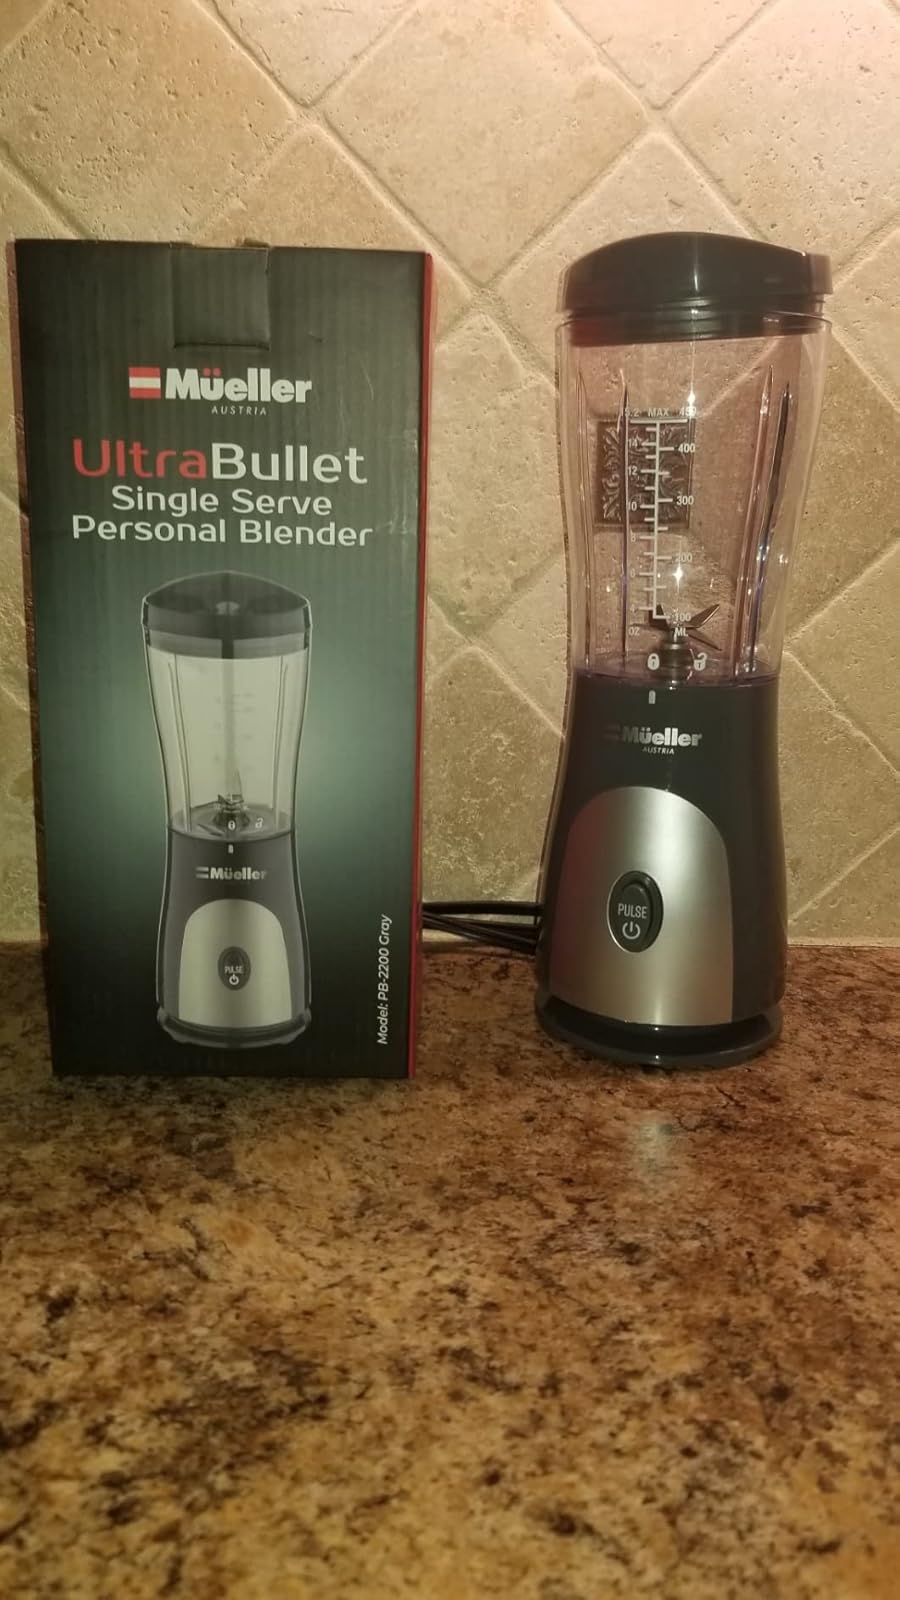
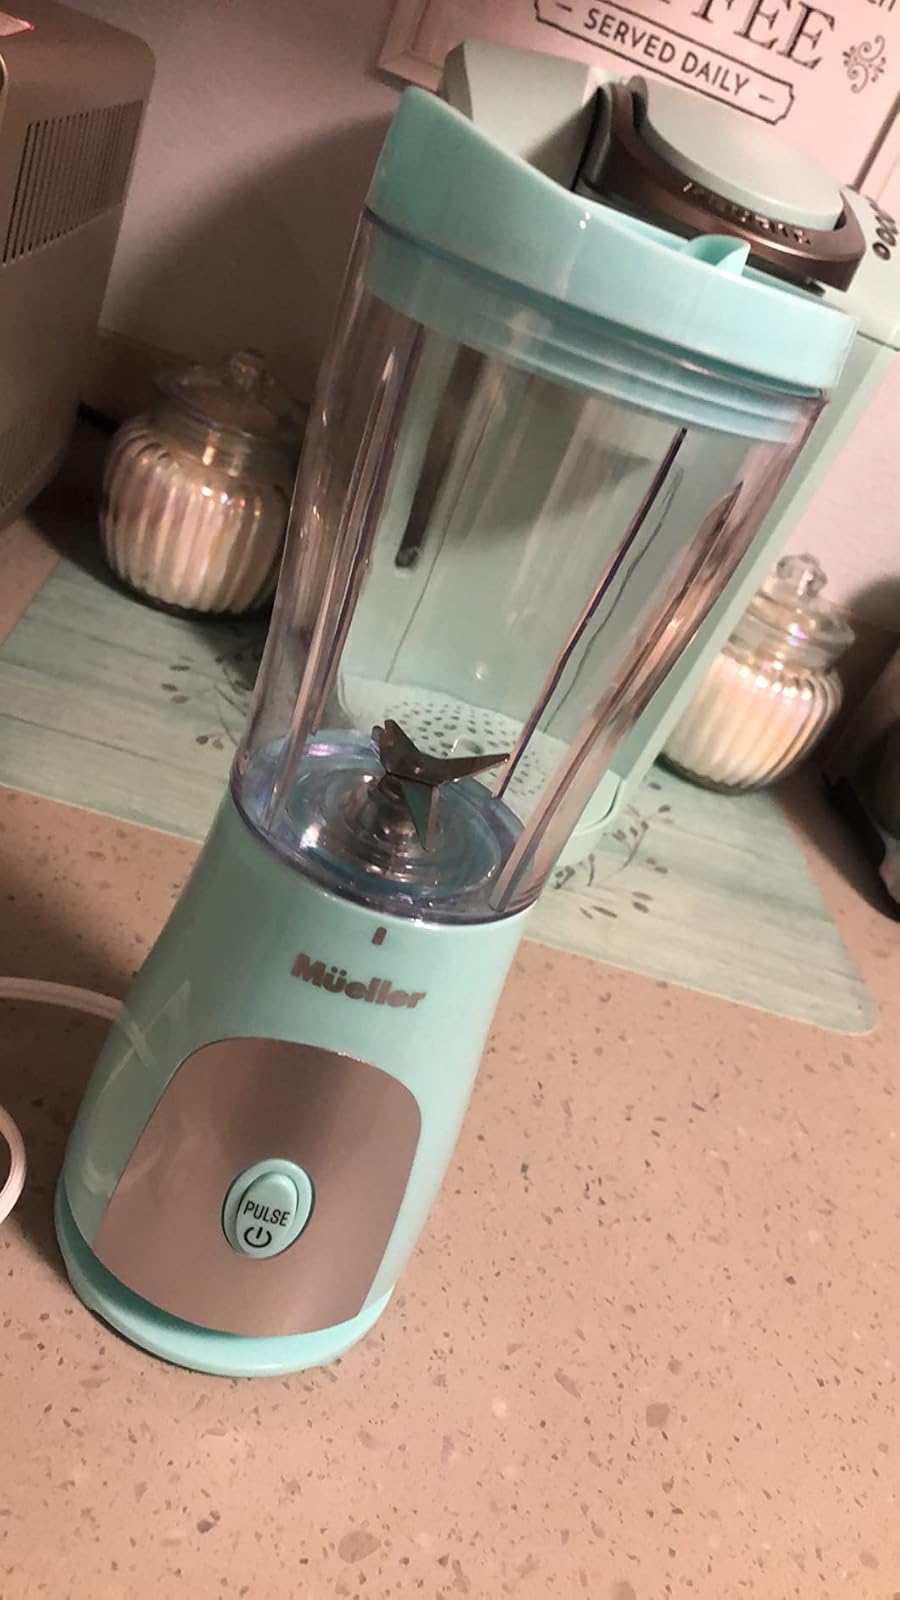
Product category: items_blender
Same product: no